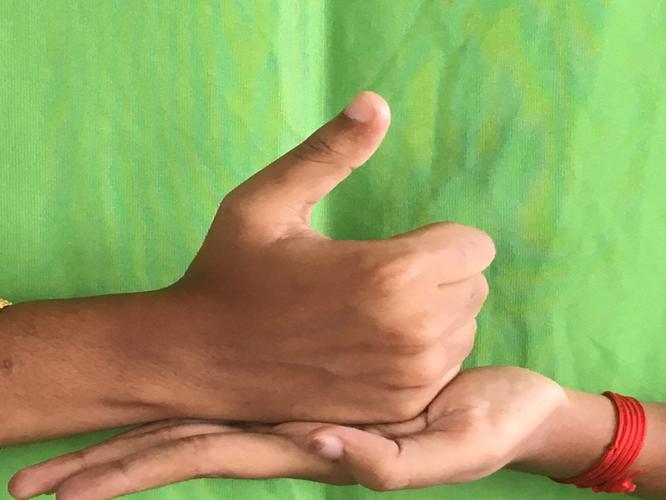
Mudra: Shivalinga
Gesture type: double_hand